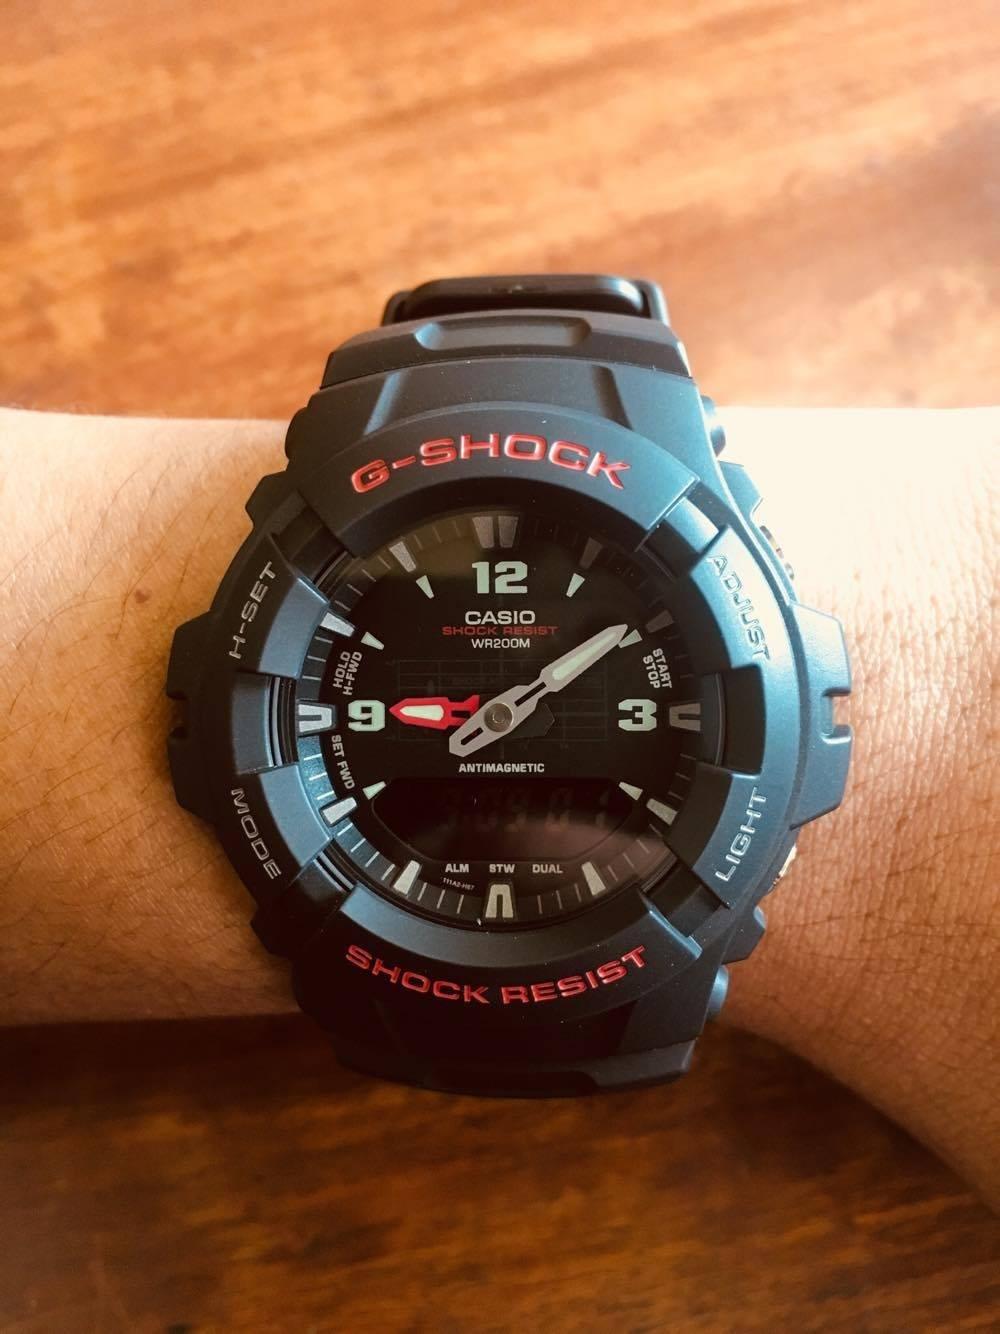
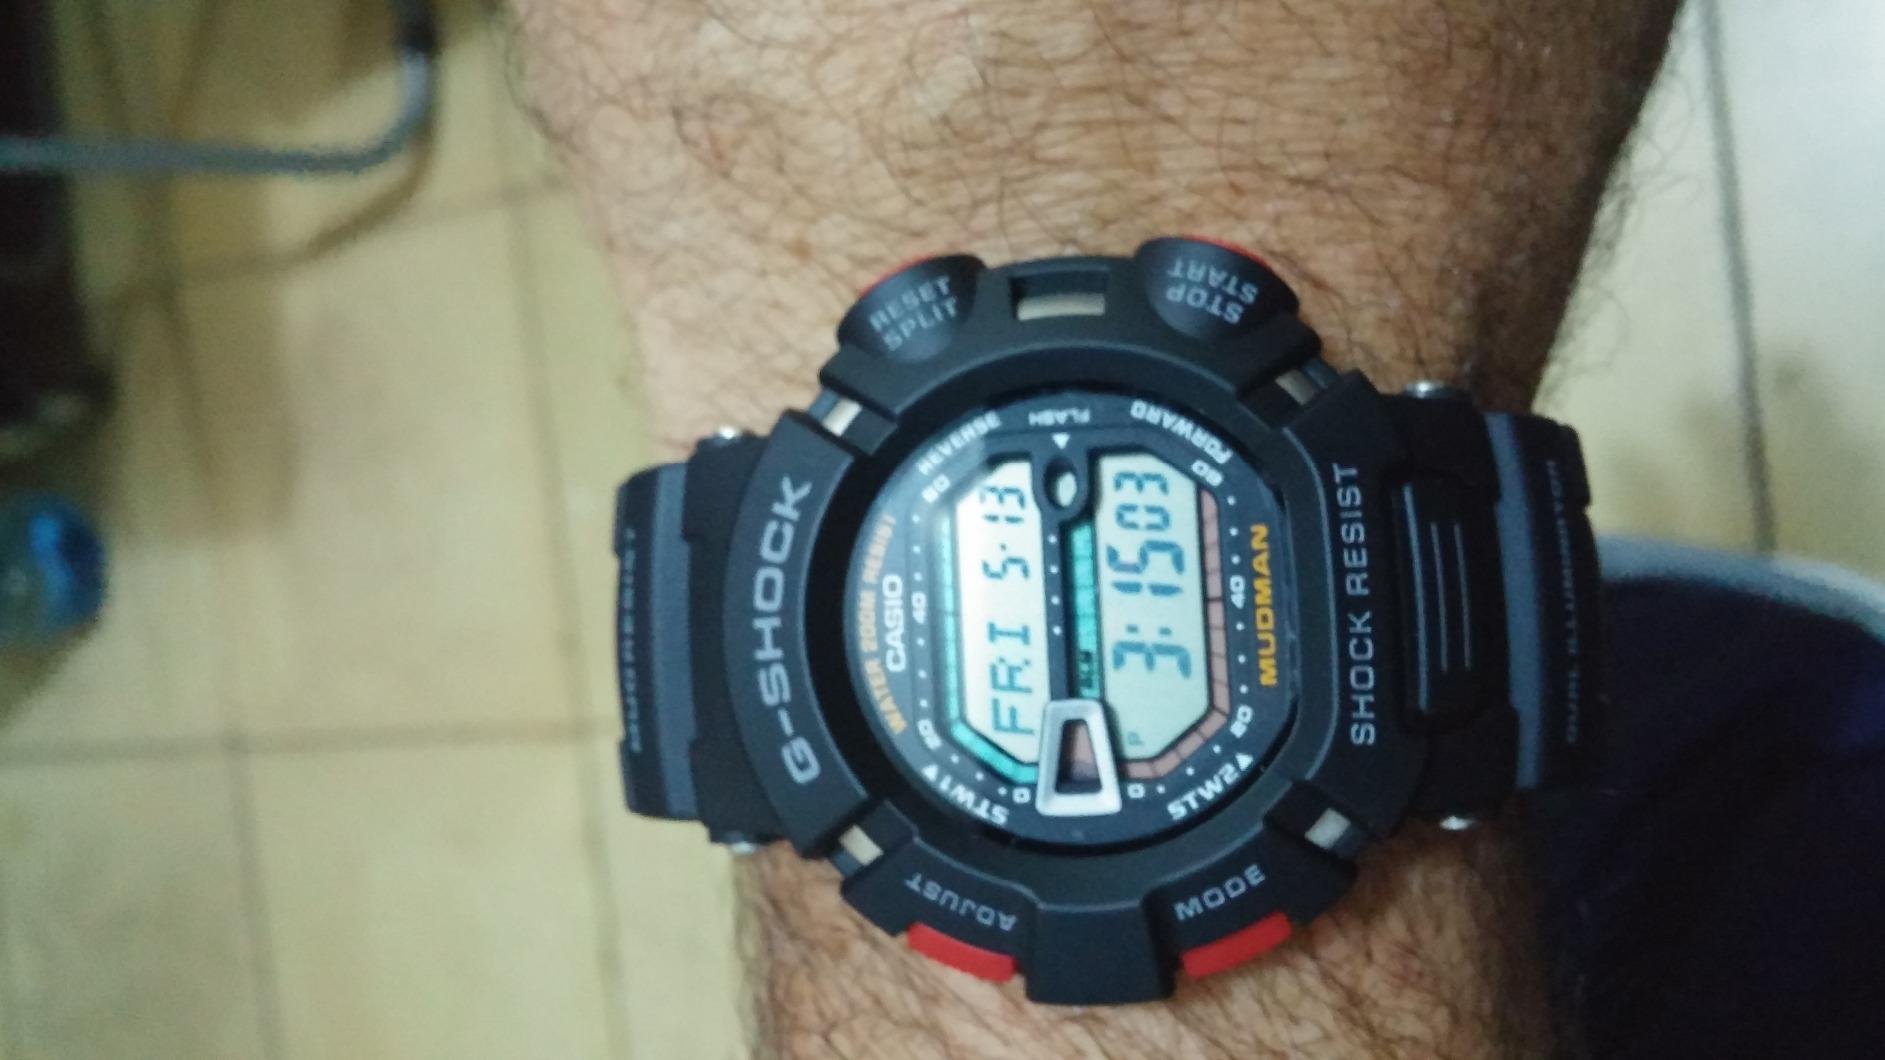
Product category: accessories_watch
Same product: no